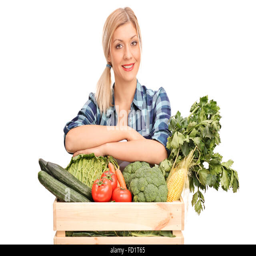
young woman posing behind a wooden crate full of fresh vegetables isolated on white background